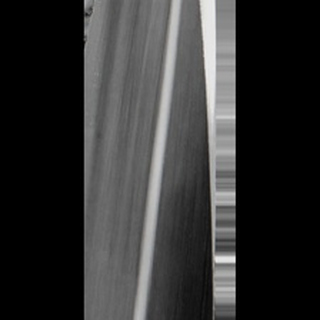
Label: healthy_sugarcane